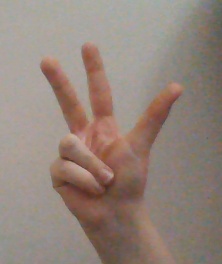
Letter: al